1906 World Series

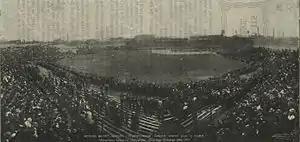
South Side Park during Game 6

Ed Reulbach was called on for the Cubs to face White Sox hurler Doc White. After matching 1–2–3 first innings, things started to fall apart for White. After cleanup-hitting first baseman Frank Chance led off the top of the second with a strikeout, third baseman Harry Steinfeldt singled to left field and shortstop Joe Tinker beat out a bunt. Cubs second baseman Johnny Evers then reached on a two-base error by White Sox second baseman Frank Isbell, scoring Steinfeldt for an unearned run and moving Tinker and Evers to second and third. Catcher Johnny Kling was then intentionally walked to load the bases and bring up the pitcher, still with only one out. Reulbach squeeze-bunted Tinker home for a second unearned run, moving Evers to third and Kling to second with two out. Solly Hofman followed with an infield single to shortstop Lee Tannehill, scoring Evers for a third unearned run, but when Kling tried to score from second, he was thrown out at home plate, ending the rally. The Cubs added a fourth unearned run in the third, ending Doc White's day on the mound. The Sox scored in the bottom of the fifth inning with an unearned run, thanks to a wild pitch and an error. The Cubs scored three more runs, all earned, in the sixth and eighth to win Game 2 7–1 and tie the Series at one game apiece. Reulbach pitched the first one-hitter in World Series history.